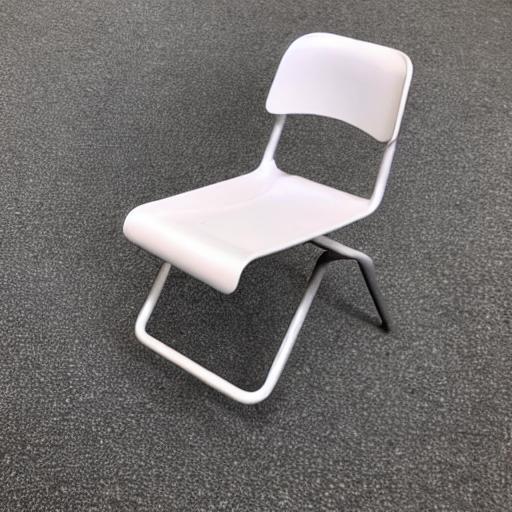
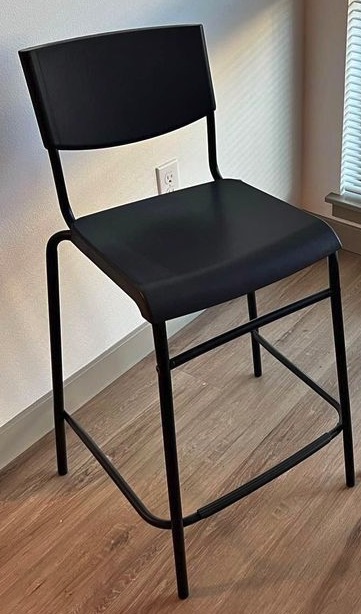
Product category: stool
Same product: no